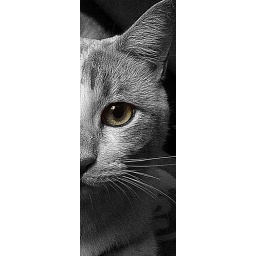
Pretty in black and white